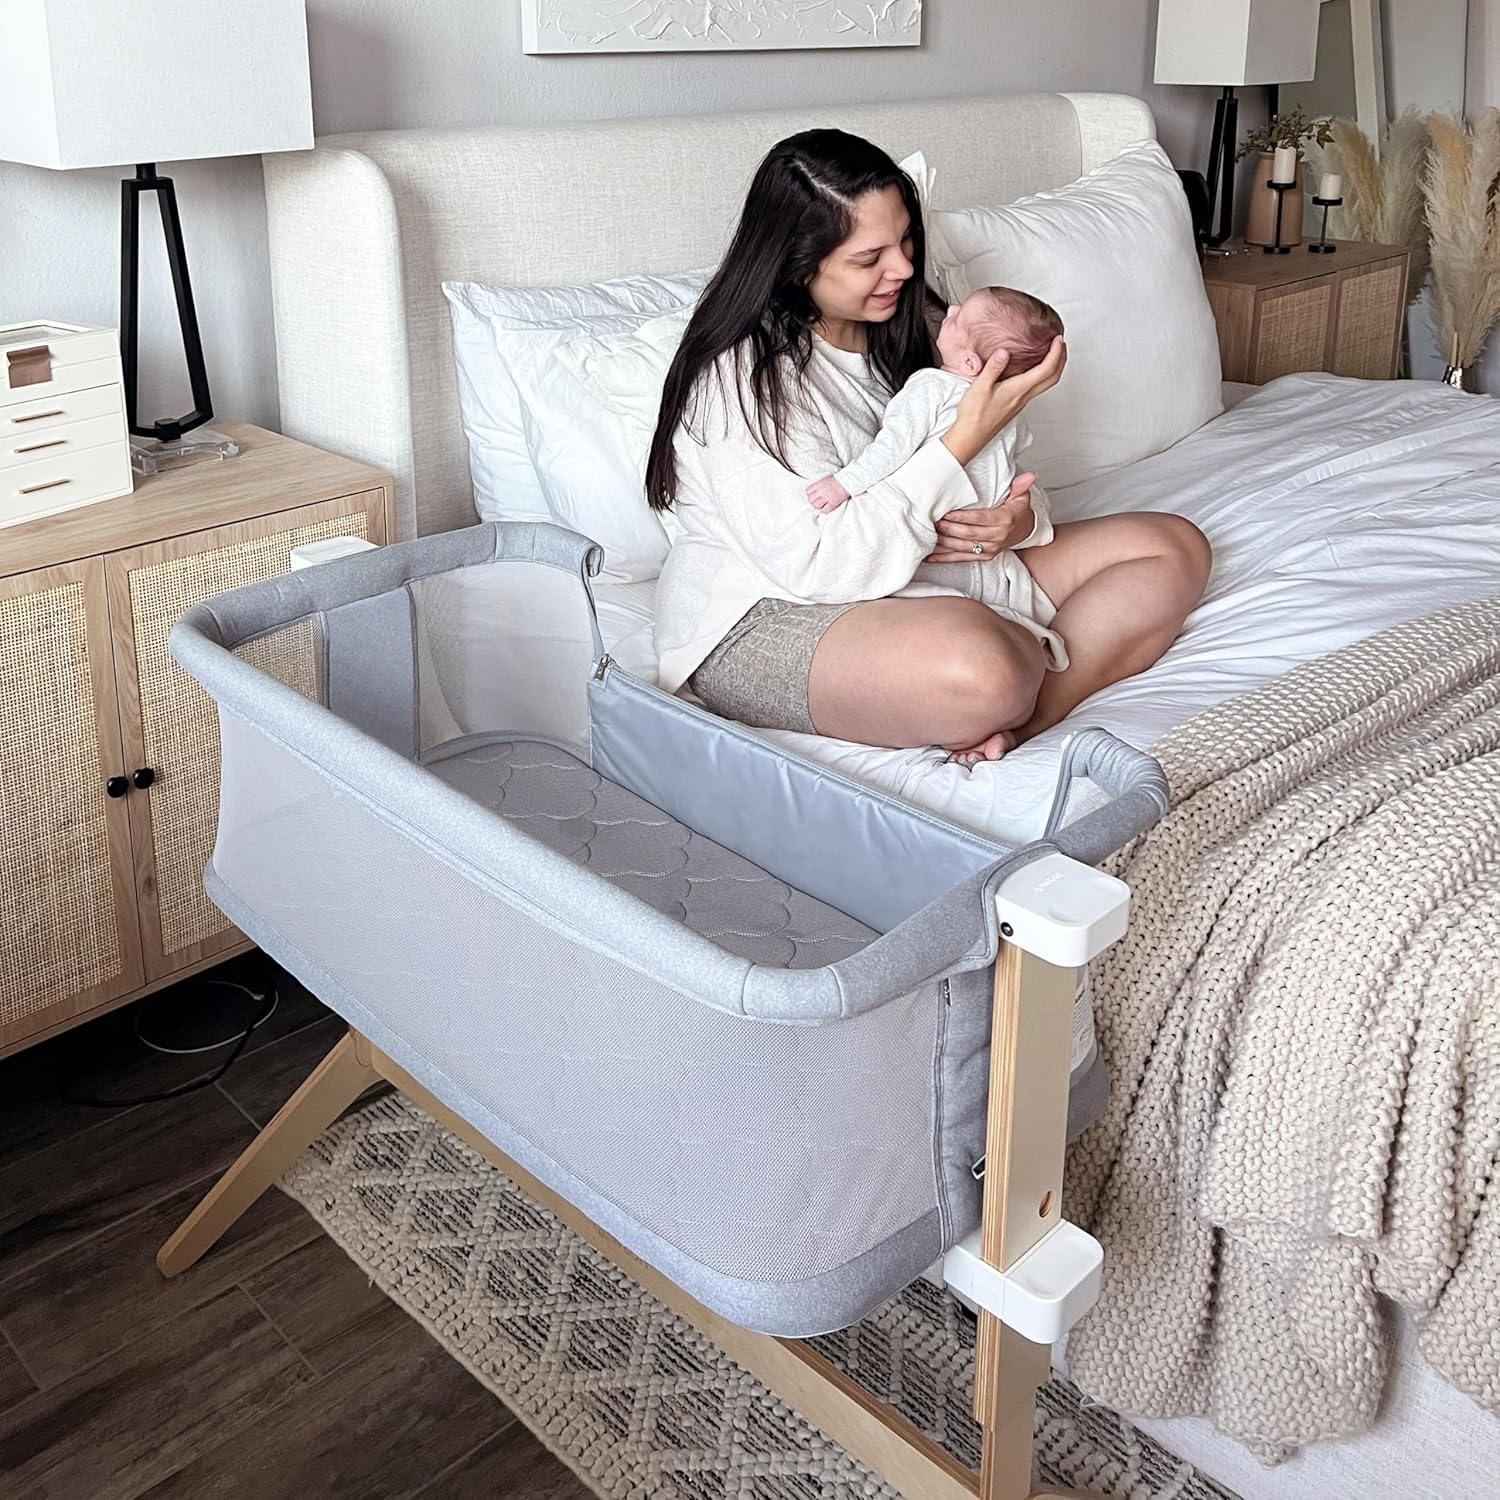
Newton Baby Bassinet & Bedside Sleeper with Mattress & Sheet - Ultra-Breathable & Completely Washable, Removable Dual-Layer Cover | Solid Birch Frame Adjustable Height & Infant Access Opening
Overview Color : Grey Brand : Newton Baby Product Dimensions : 41.5"L x 22.1"W x 31.75"H Furniture Finish : Birch Product Care Instructions : Hand Wash Only Material Bedside Sleeper : Maximum Weight Recommendation 20 Pounds : Material Bedside Sleeper : Maximum Weight Recommendation 20 Pounds Form Factor Adjustable Bed : Assembly Required No : Form Factor Adjustable Bed : Assembly Required No About this item BREATHE-THRU SAFETY: The ONLY bassinet with a Wovenaire breathe-thru mattress. Our patented technology ensures optimal breathability, reducing the risk of suffocation and overheating. And because your baby is sleeping safe and sound, you’ll sleep better too. Our premium bassinet measures 42" x 22" with an adjustable height of 26"-32" BETTER, LONGER SLEEP FOR BABY: Our custom bassinet mattress provides optimal air circulation (cooler sleep!), firm support and incredible comfort, alleviating some of the key sources of discomfort and frequent wakings. That means your baby can sleep longer — and better. LARGEST-IN-CLASS SLEEP SURFACE: At 41.5” x 22”, our bassinet and bedside sleeper features the largest-in-class sleep surface, allowing for extended use as your baby grows, all the way up to ~ 6 months. Plus, eight adjustable height settings provide safety and ease of use for virtually all primary bed styles. NON-TOXIC & GREENGUARD GOLD CERTIFIED: NO foam, glue, latex or springs. Our bassinet is independently tested and certified for low chemical emissions, exceeding the highest industry emissions safety standards to help improve indoor air quality. Your baby will breathe easy, and you can too. NON-TOXIC & GREENGUARD GOLD CERTIFIED: NO foam, glue, latex or springs. Our bassinet is independently tested and certified for low chemical emissions, exceeding the highest industry emissions safety standards to help improve indoor air quality. Your baby will breathe easy, and you can too.
Brand: newton
Category: Furniture > Baby & Toddler Furniture > Bassinets & Cradles > Bedside Bassinets